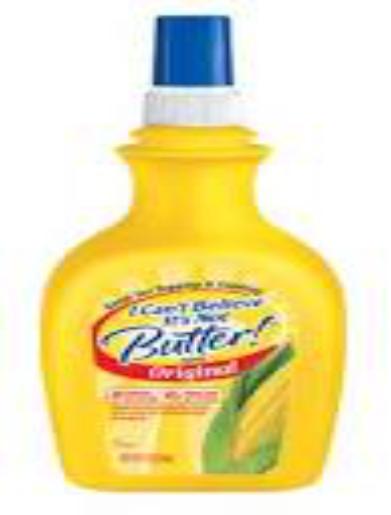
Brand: I Can't Believe It's Not Butter
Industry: Food